Economy of Johor

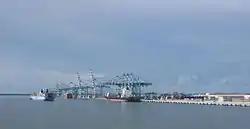
Port of Tanjung Pelepas, the 15th busiest port in the world and the largest transshipment hub in Malaysia.

Johor's economic history can be traced back to the early 16th century when it was part of the Malacca Sultanate. Following the fall of Malacca to the Portuguese in 1511, the Sultanate of Johor was established by Sultan Alauddin Riayat Shah II in 1528. During this period, Johor became a significant trading hub due to its strategic location along the Straits of Malacca, facilitating trade between the East and the West.